Diana, Princess of Wales

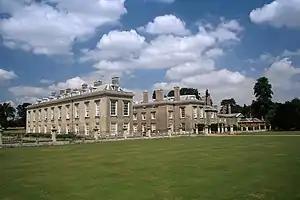
Althorp (pictured in 2006), the Spencer family seat

Diana was seven years old when her parents divorced. Her mother later began a relationship with Peter Shand Kydd and married him in 1969. Diana lived with her mother in London during her parents' separation in 1967, but during that year's Christmas holidays, Lord Althorp refused to let his daughter return to London with Lady Althorp. Shortly afterwards, he won custody of Diana with support from his former mother-in-law, Lady Fermoy. In 1976, Lord Althorp married Raine, Countess of Dartmouth. Diana's relationship with her stepmother was particularly bad. She resented Raine, whom she called a "bully". On one occasion Diana pushed her down the stairs. She later described her childhood as "very unhappy" and "very unstable, the whole thing". She became known as Lady Diana after her father later inherited the title of Earl Spencer in 1975, at which point her father moved the entire family from Park House to Althorp, the Spencer seat in Northamptonshire.